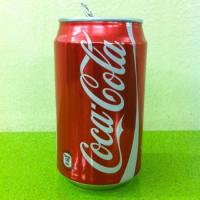
Waste category: metal